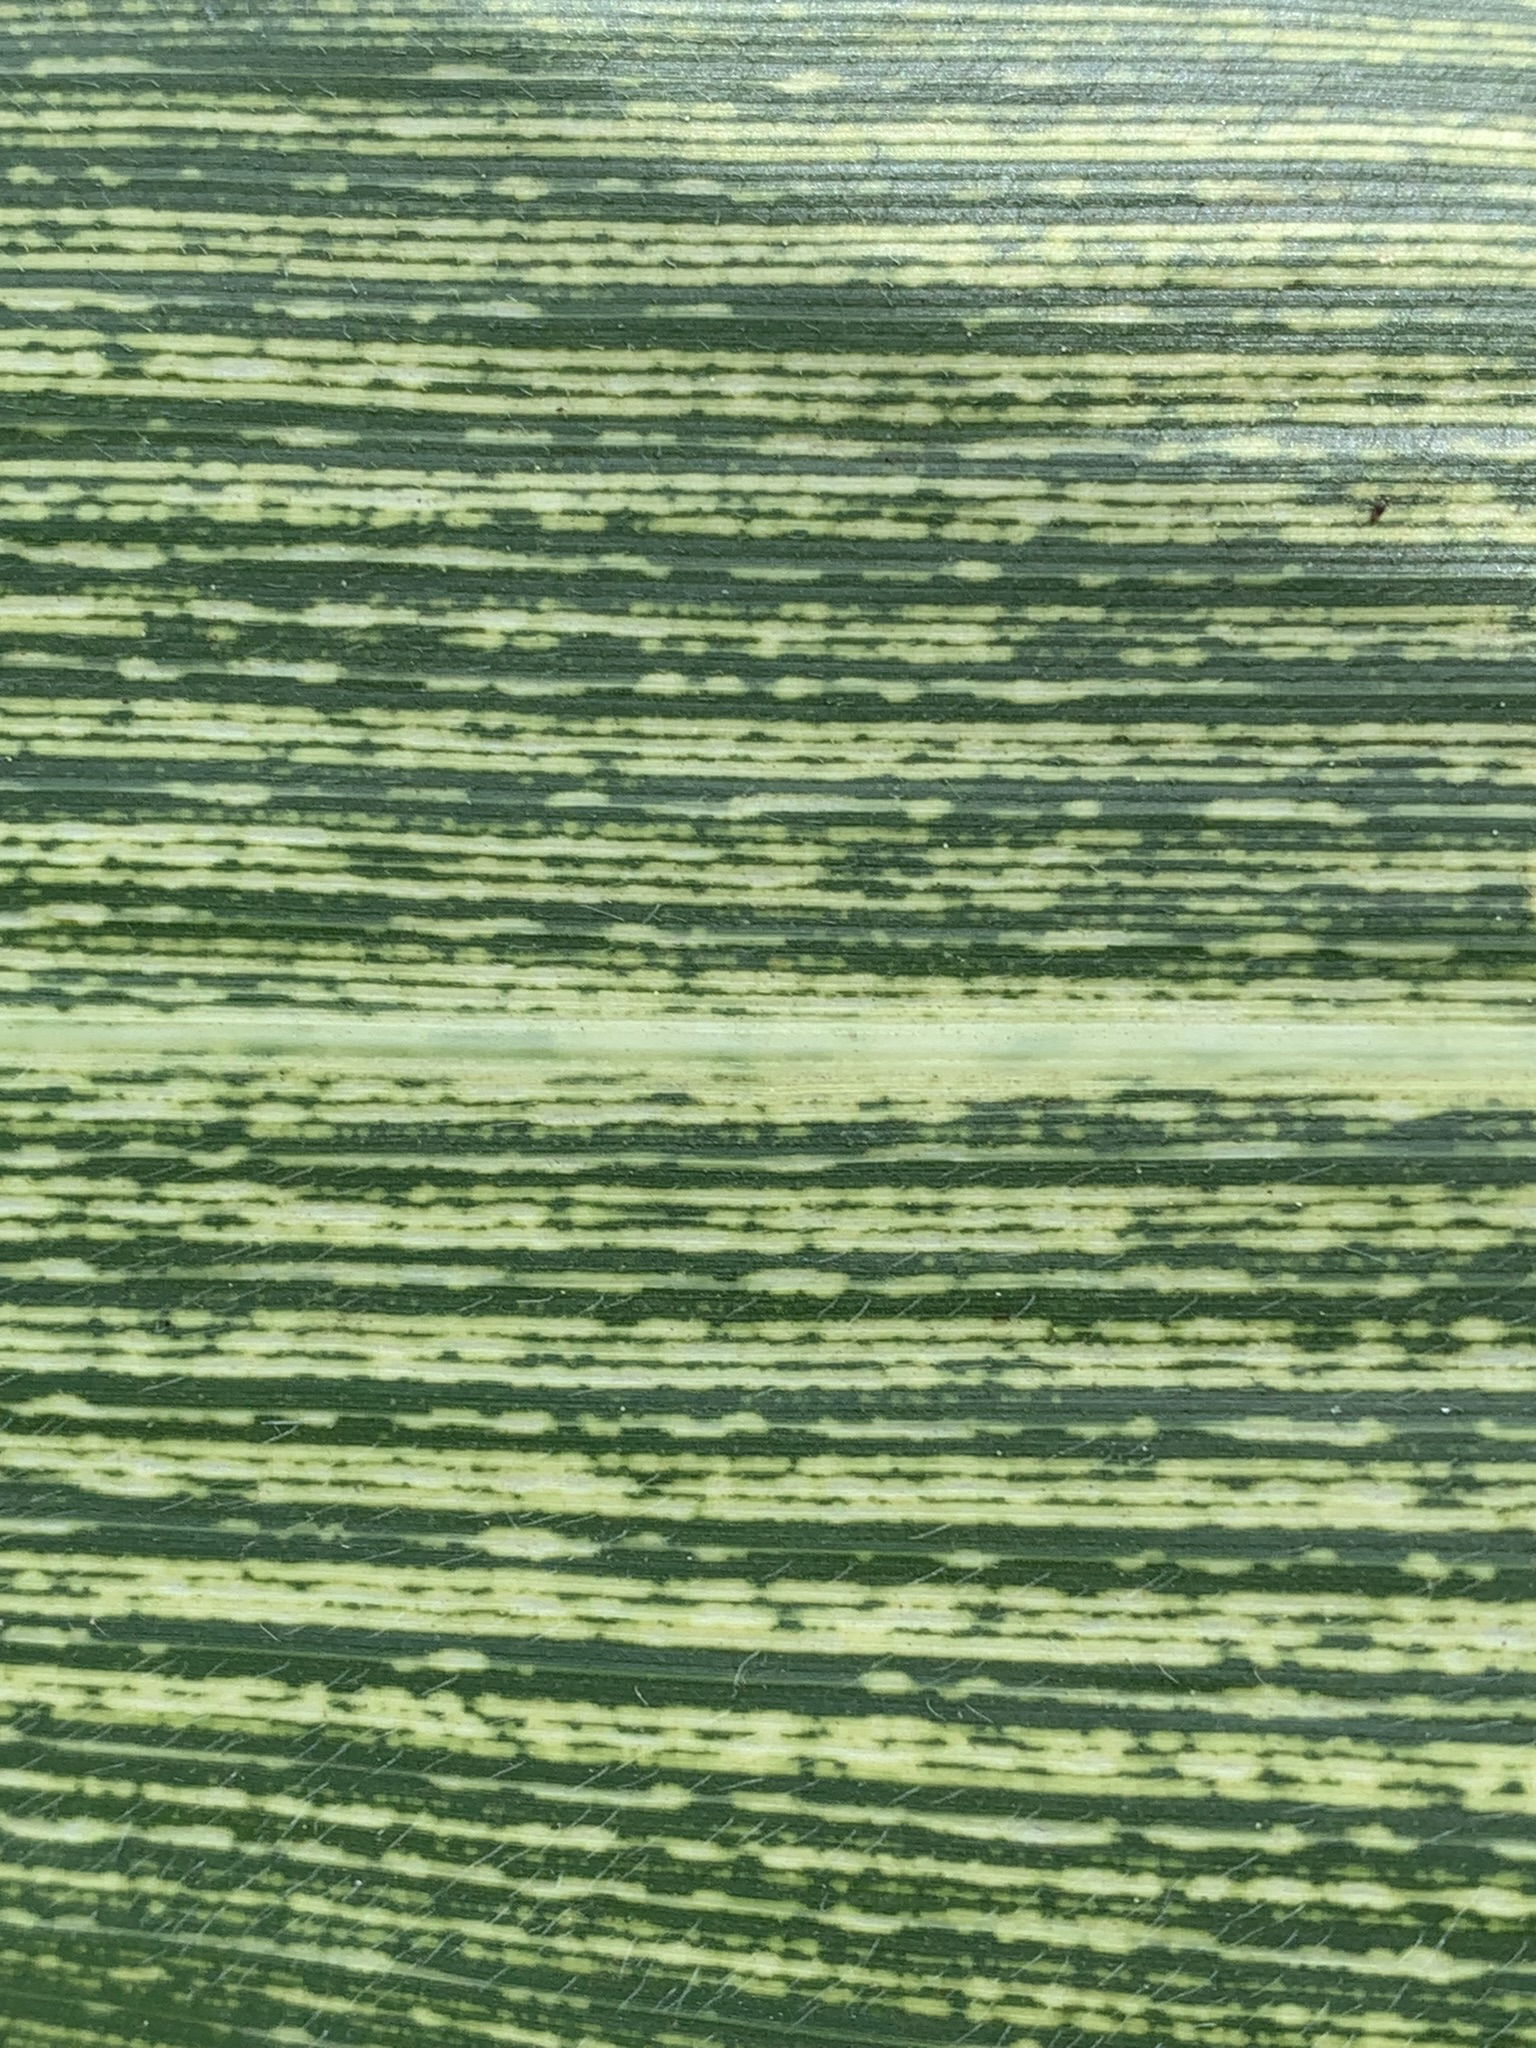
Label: MSV